Tampa Bay area

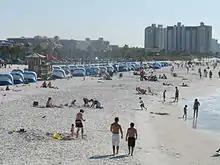
Clearwater

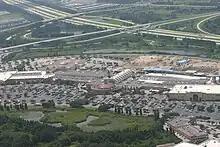
Westfield Shopping Center in Brandon

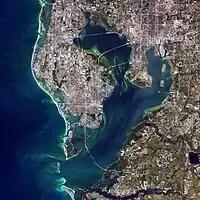
Tampa Bay Area from space

The Tampa Bay metropolitan area has traditionally been considered a bellwether region in Florida. However, since Donald Trump became the Republican nominee and carried the area by three points in 2016, it has exhibited a slight Republican lean. In the 2020 election, while suburban areas across the country shifted significantly away from Trump, Tampa Bay moved only 0.4 percentage points to the left. This trend was likely influenced by gains among Hispanic voters, which offset the defection of white suburbanites. By the 2024 election, Trump won the metro area by a double-digit margin.